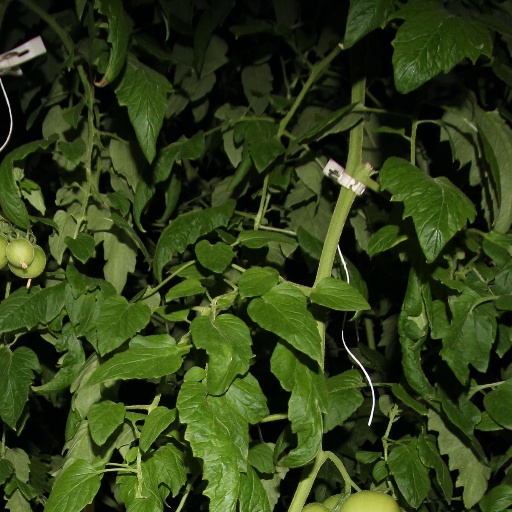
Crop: tomato